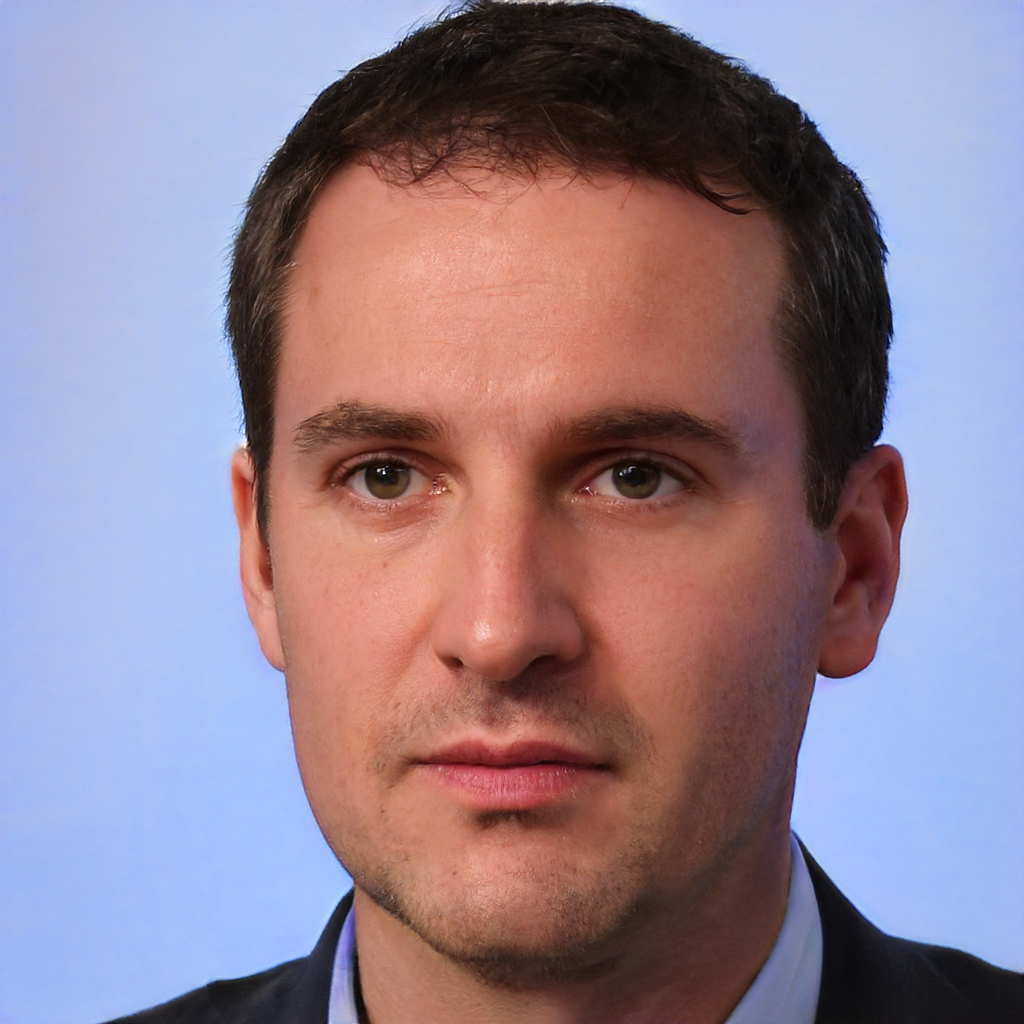
Gender: Male